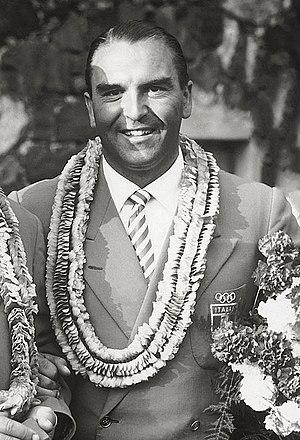
Nicolò Rode est un skipper italien né le 1ᵉʳ janvier 1912 à Mali Lošinj en Croatie et mort le 4 mai 1998 à Vérone.